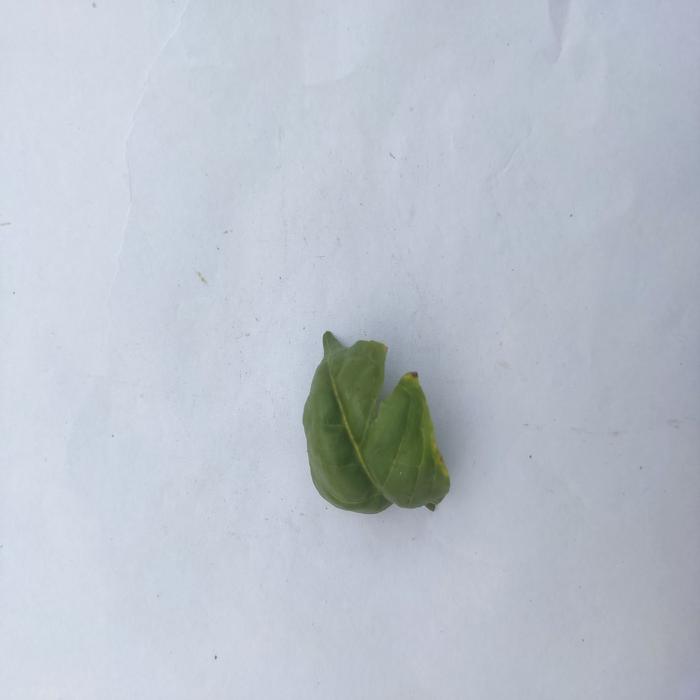
Crop: Aegle Marmelos
Leaf condition: Leaf_Curl